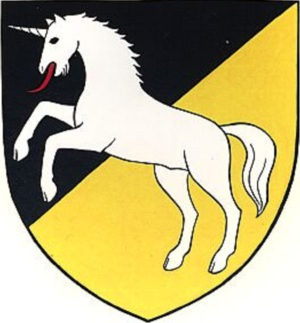
Lunz am See est une commune autrichienne du district de Scheibbs en Basse-Autriche.